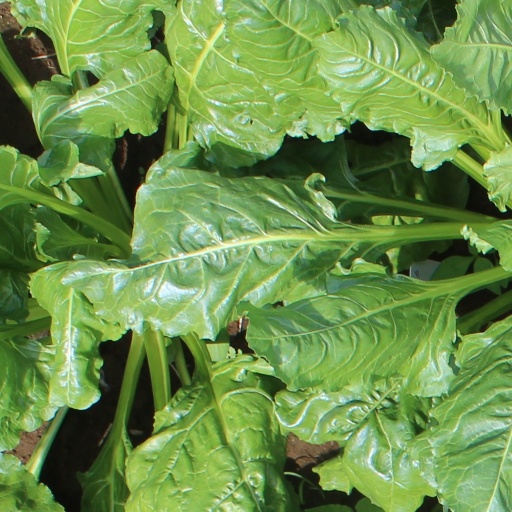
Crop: sugar beet